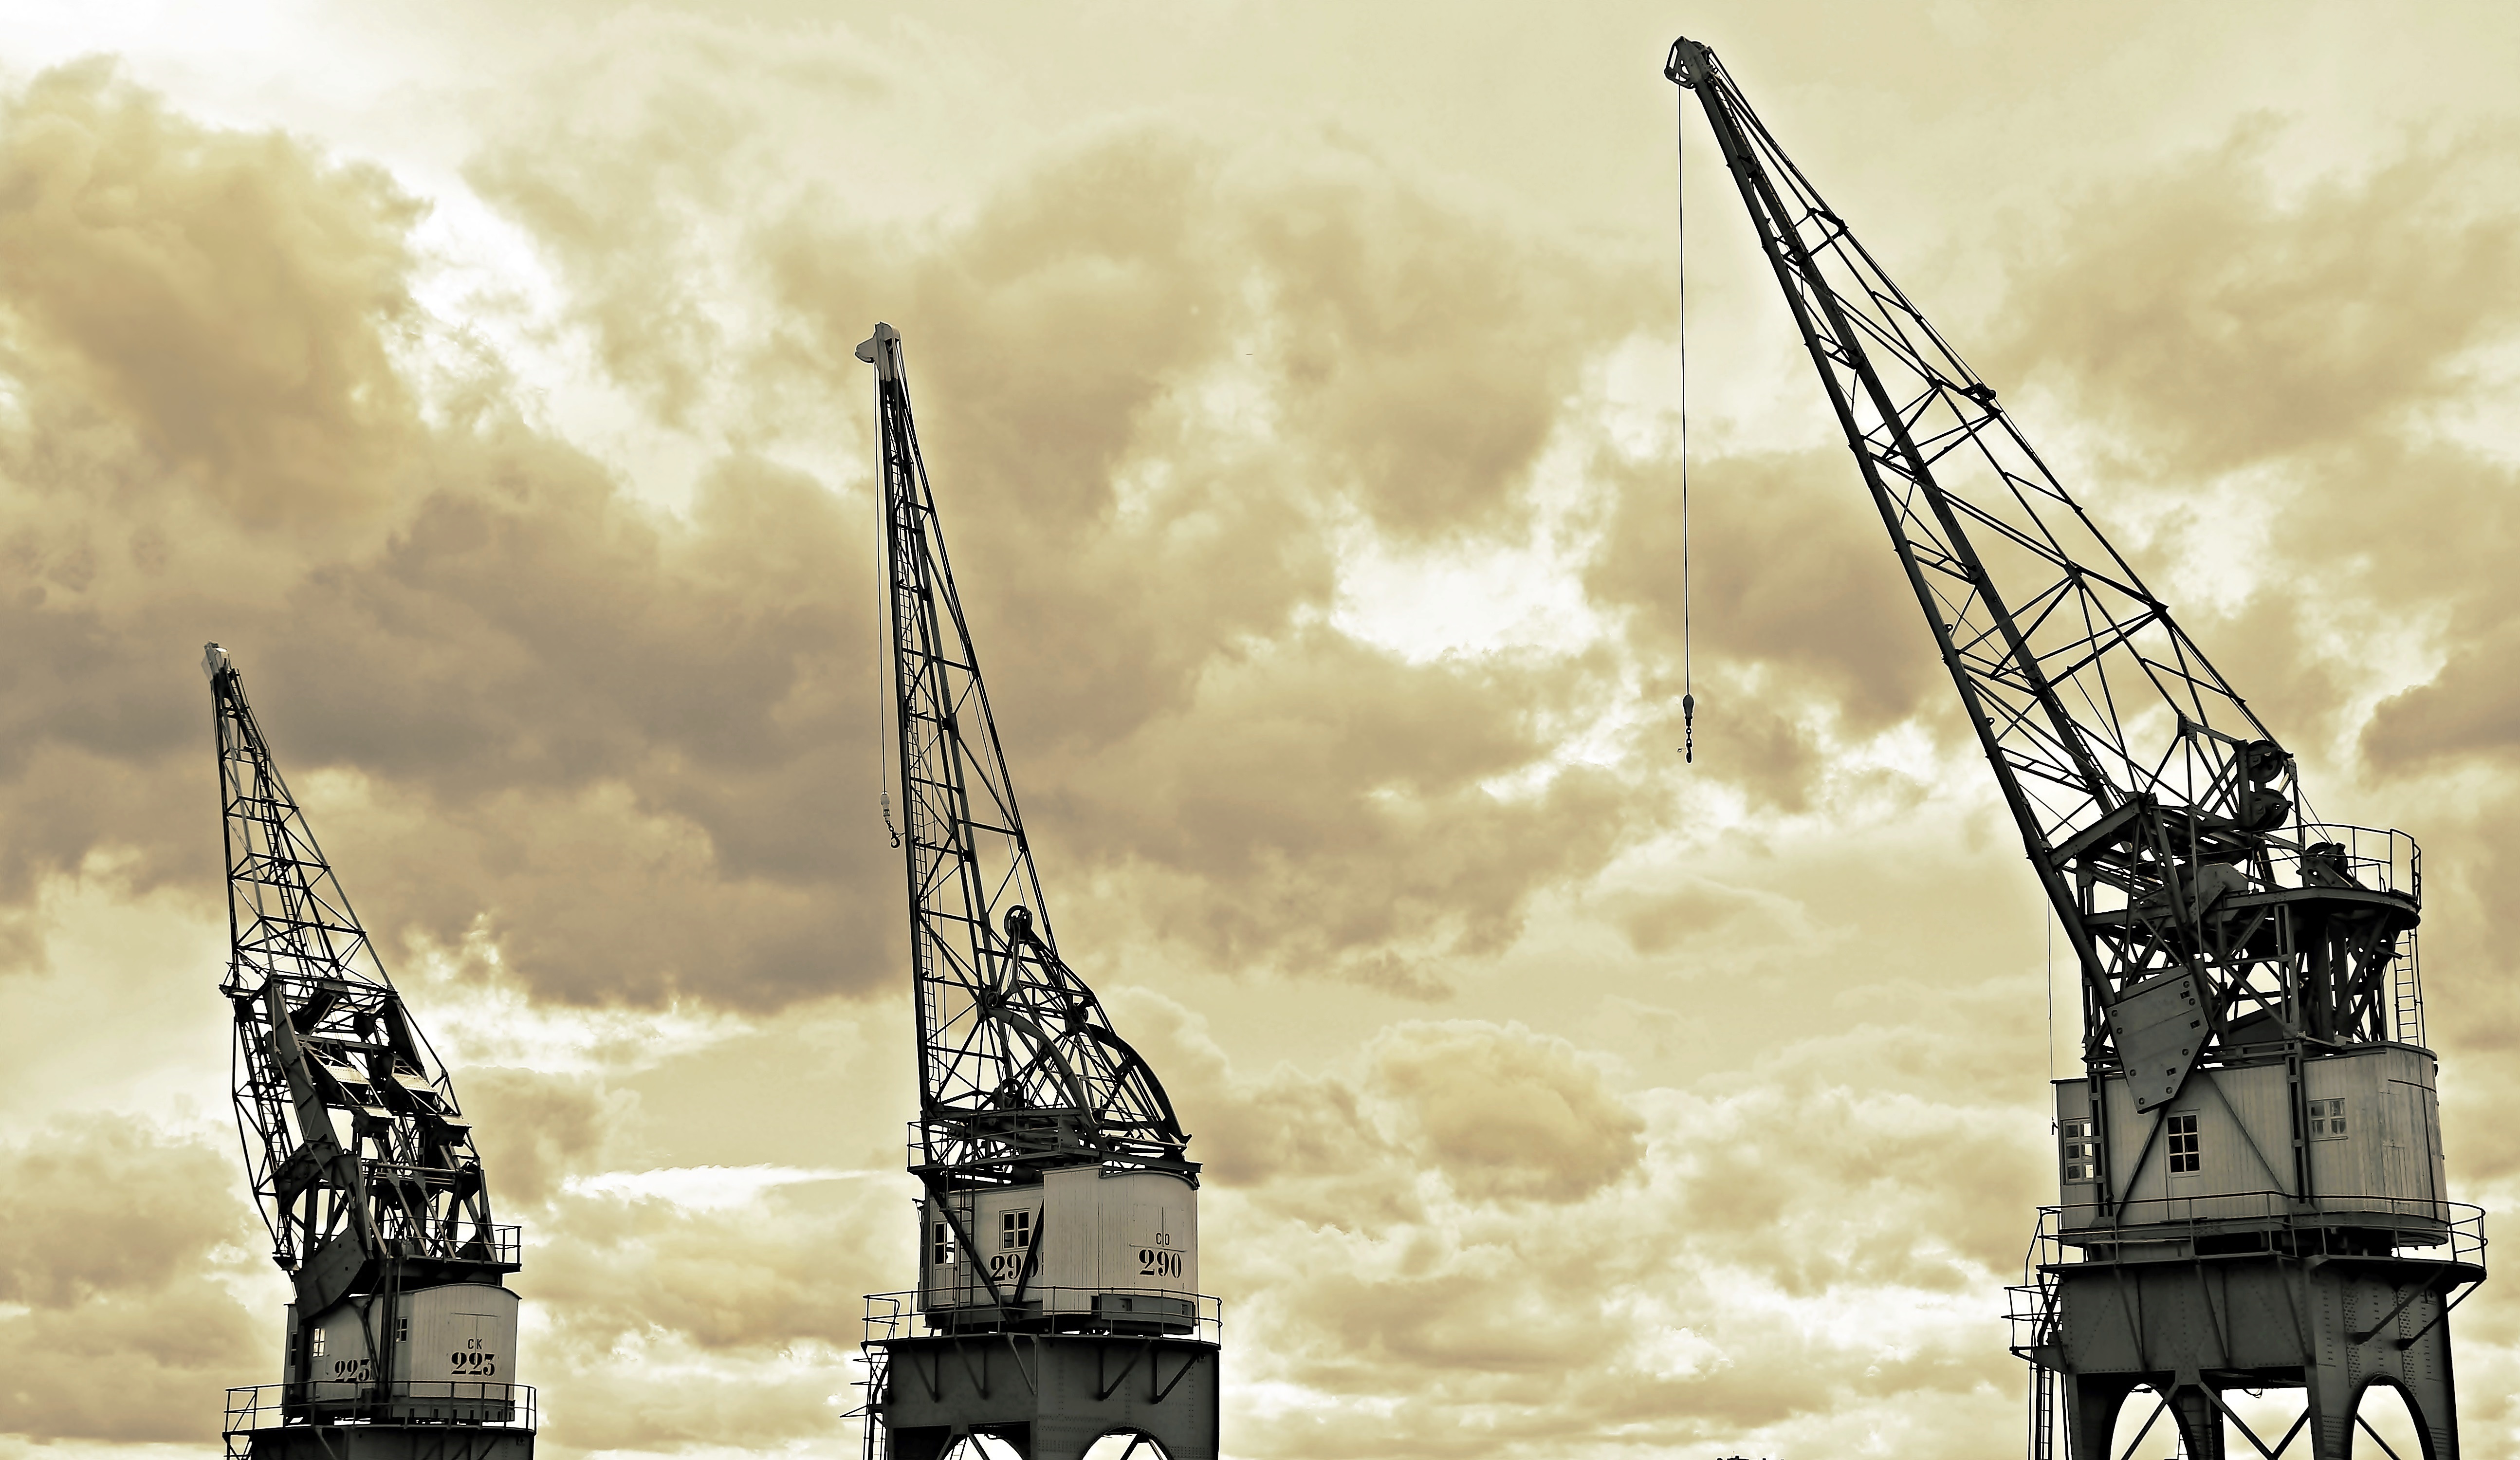
sky, skyscraper, transport, vehicle, mast, industry, port, clouds, spire, cranes, shipping, harbour cranes, loading, loading and unloading, unloading, transport of goods, loading cranes, general cargo